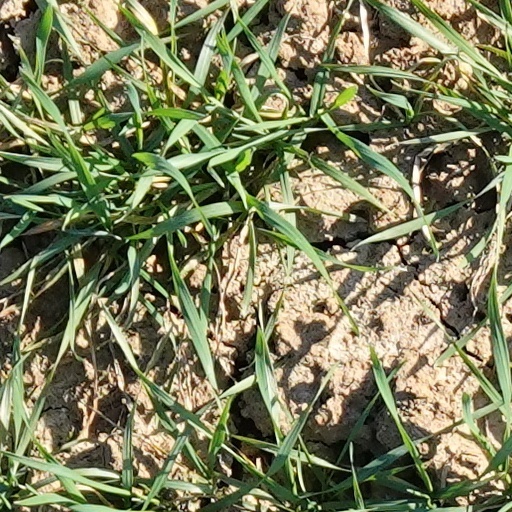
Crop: wheat